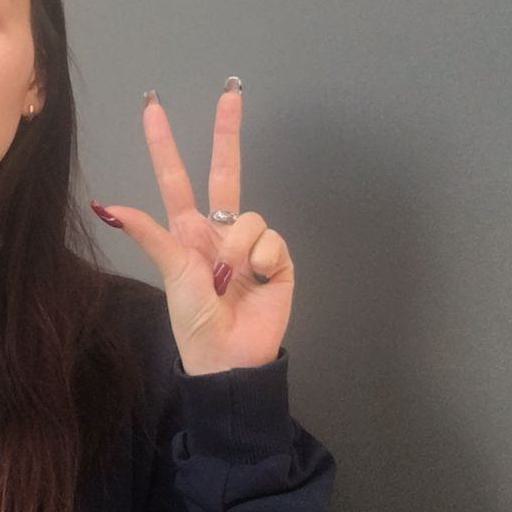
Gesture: three2